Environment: lab
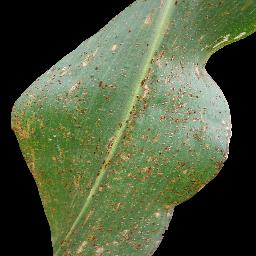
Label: common_rust